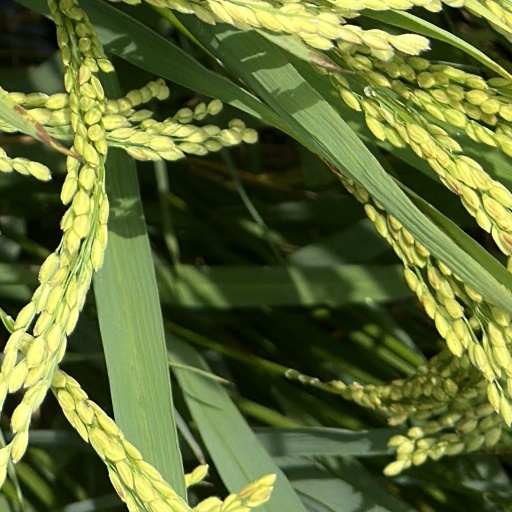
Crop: rice